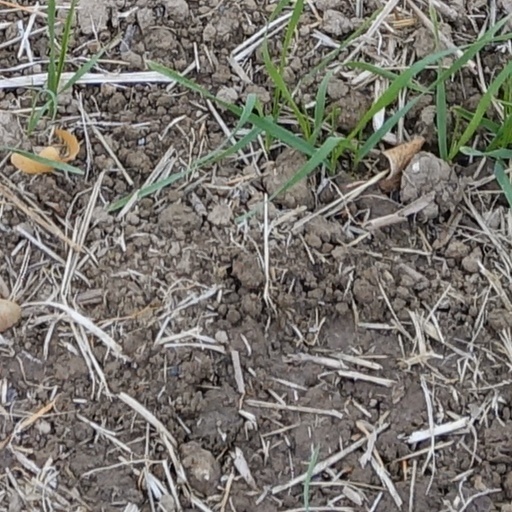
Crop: wheat